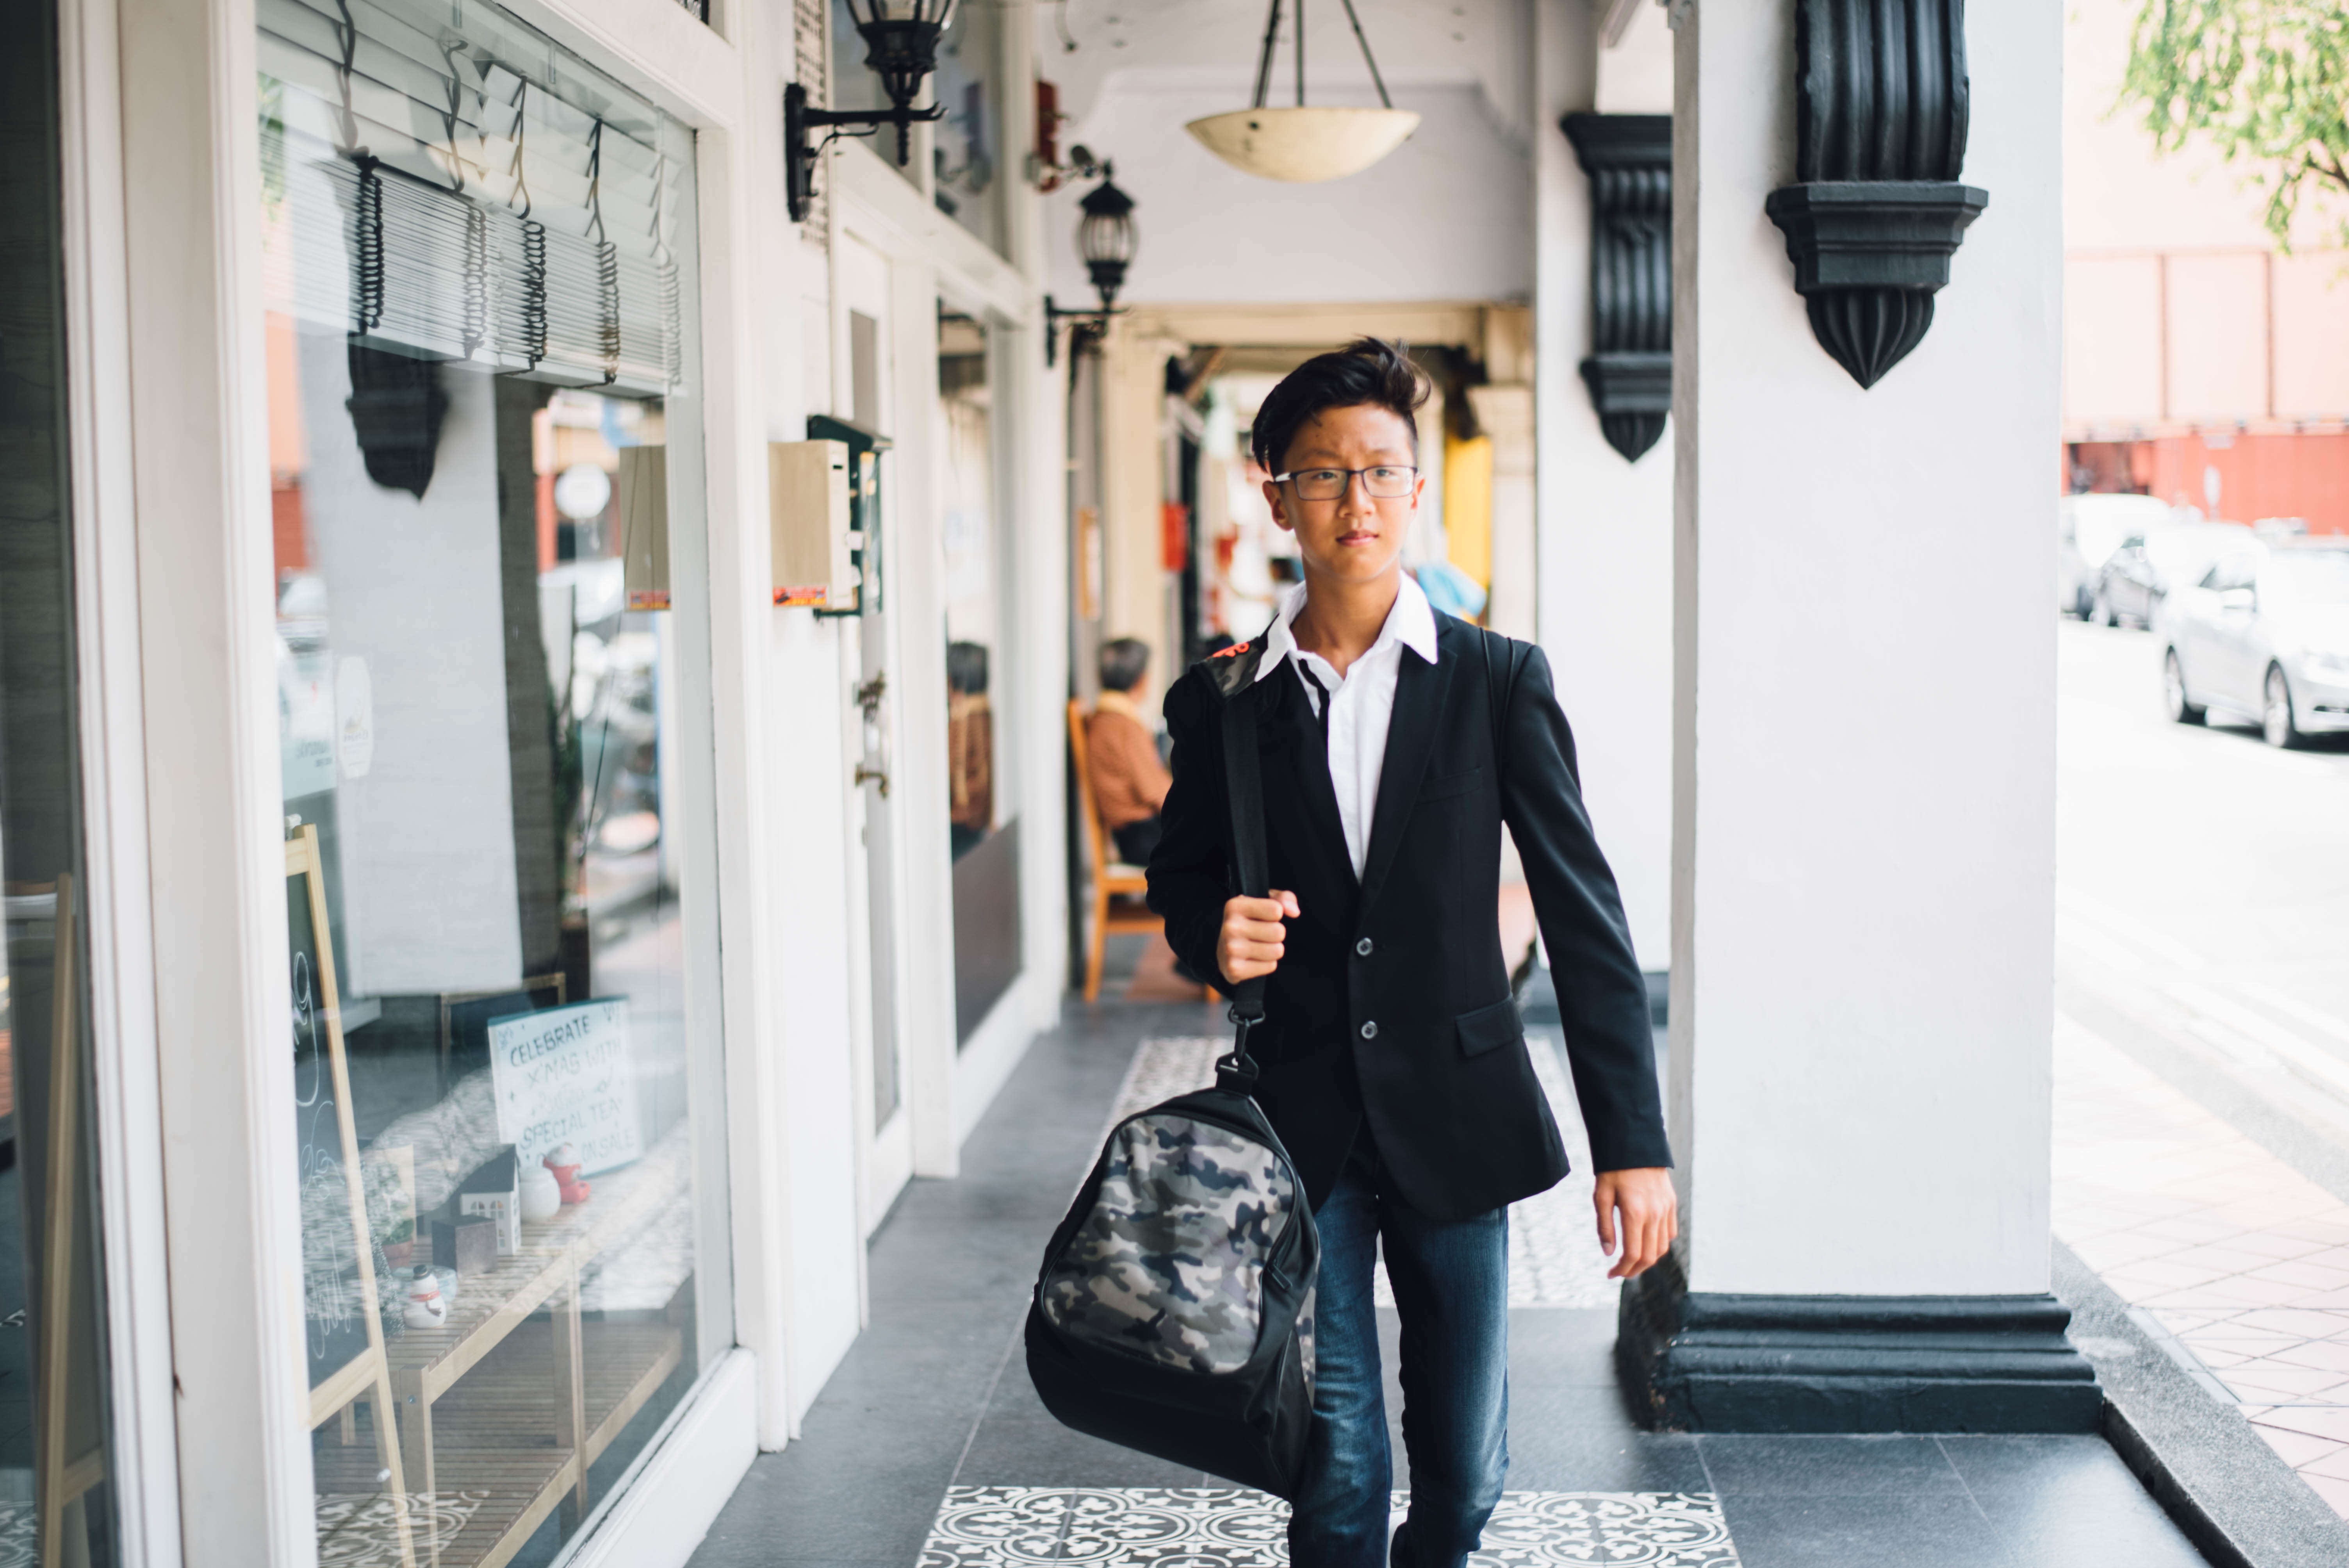
man, walking, street, male, spring, bag, fashion